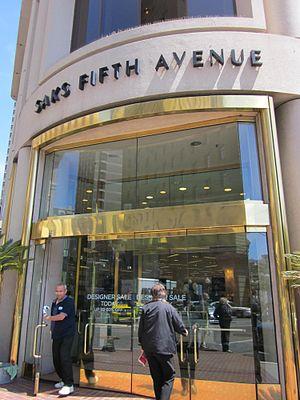
Saks Fifth Avenue est une chaîne américaine de grands magasins possédé et géré par Saks Fifth Avenue Enterprises, filiale de Saks. Le premier magasin Saks Fifth Avenue, qui est le plus connu de la chaîne, fut fondé en 1924 par Horace Saks et Bernard Gimbel sur la cinquième avenue de l'arrondissement de Manhattan à New York. Depuis sa fondation, la chaîne s'est installée sur tout le territoire américain et fait partie aujourd'hui des plus grands magasins de New York. Saks Fifth Avenue est en concurrence directe avec les magasins américains de luxe comme Barneys New York, Bergdorf Goodman, Neiman Marcus et Bloomingdale's.